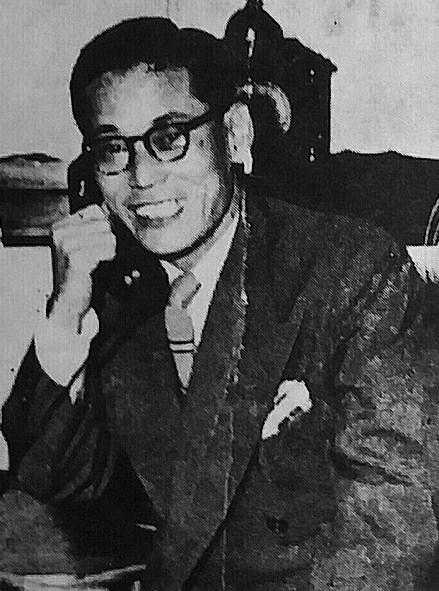
อี บย็อง-ช็อล

| name = อี บย็อง-ช็อล
| image = Lee Byung-chul (cropped).jpg
| caption = ผู้ก่อตั้งกลุ่มบริษัทซัมซุง
| birth_place = :en:Uiryeong|อึย-รย็อง, จังหวัดคย็องซังใต้|มนฑลคย็องซังนัม, จักรวรรดิเกาหลี
| death_place = โซล, เกาหลีใต้
|nationality = เกาหลี
|religion = :en:Won Buddhism|พุทธว็อน
|alma_mater = มหาวิทยาลัยวาเซดะ ใน โตเกียว
|occupation = ผู้ก่อตั้งกลุ่มบริษัทซัมซุง
อี บย็อง-ช็อล (; ; 12 กุมภาพันธ์ 2453 — 19 พฤศจิกายน 2530) เป็นผู้ก่อตั้งบริษัทซัมซุงบริษัทยักษ์ใหญ่ในประเทศเกาหลีใต้ อี บย็อง-ช็อล เกิดเมื่อวันที่ 12 กุมภาพันธ์ พ.ศ. 2453 ในเมืองอึย-รย็อง มณฑลคย็องซังนัม
อี ได้ก่อตั้งบริษัทการค้าซัมซุงขึ้นในปี พ.ศ. 2481 ในเมืองแทกู หลังจากนั้นก็ได้ก่อตั้งบรัษัทซัมซุงโปรดักส์ บริษัทสิ่งทอ และ บริษัทเครื่องใช้ไฟฟ้า ตลอดระยะเวลาที่เขาได้ทำคุณประโยชน์นานัปการให้กับประเทศเกาหลีใต้ เขาจึงกลายเป็นต้นแบบทีมีอิทธิพลอย่างยิ่งต่อแวดวงธุรกิจในยุคสมัยนั้น ในปี พ.ศ. 2504 เขาได้รับการเสนอชื่อและได้รับเลือกเป็นนายกสมาคมนักธุรกิจ ต่อมาในปี พ.ศ. 2508 เขาได้ก่อตั้งมูลนิธิวัฒนธรรมซัมซุงขึ้น ด้วยแนวคิดที่ต้องการจะอนุรักษ์และรับผิดชอบต่อสังคม
ในปี พ.ศ. 2523 เขาได้รับการกล่าวขานในฐานะนักธุรกิจที่นำความเจริญมาสู่ประเทศและดำเนินธุรกิจด้วยความฉลาดรอบคอบนำพาธุรกิจด้วยความสามารถเฉพาะตัวที่มีความเป็นผู้นำ และแนวคิดก้าวหน้า ตลอดชีวิตของอี เขาอุทิศตัวให้กับการพัฒนาประเทศและเศรษฐกิจ พยายามทำให้พลเมืองเกาหลีมีความสุขขึ้น โดยในวันที่ 19 พฤศจิกายน พ.ศ. 2530 เขาได้จากโลกนี้ไปอย่างสงบ ด้วยวัย 78 ปี เมื่ออีได้จากโลกนี้ไป ทางประเทศเกาหลีใต้ก็ได้มอบเครื่องราชฯ ระดับมูกุงฮวา และทางประเทศญี่ปุ่นก็ได้มอบเครื่องราชฯ ระดับฮุนอิลดึงชอ ให้แก่เขาเพื่อเป็นเกียรติประวัติแก่อี
== ลำดับประวัติของ อี บย็อง-ช็อล ==
*12 กุมภาพันธ์ พ.ศ. 2453 เกิดที่ตำบลจุงเกียวรี อำเภอชองกกเมียน จังหวัดอึย-เรียง มนฑลยองซัมนัม เป็นบุตรคนที่ 2 ของนายอี ชันอู
*พ.ศ. 2459 เข้าเรียนระดับประถมศึกษาในโรงเรียนมุนซันจองของหมู่บ้าน
*มีนาคม พ.ศ. 2465 เข้าเรียนที่โรงเรียนจีซู ที่อำเภอชินยัง
*ตุลาคม พ.ศ. 2465 เข้าเรียนที่โรงเรียนการขนส่ง โซล
*กุมภาพันธ์ พ.ศ. 2468 สำเร็จการศึกษาจากโรงเรียนการขนส่ง โซล หลักสูตร 4 ปี
*เมษายน พ.ศ. 2468 เข้าเรียนหลักสูตรเตรียมความพร้อมที่โรงเรียนชุงดง
*5 ธันวาคม พ.ศ. 2469 สมรสกับนางปัก ทูอึล
*พ.ศ. 2472 เดินทางไปประเทศญี่ปุ่น
*เมษายน พ.ศ. 2473 เข้าเรียนที่มหาวิทยาลัยวาเซดะ
*20 มิถุนายน พ.ศ. 2474 ภรรยาให้กำเนิดบุตรชายคนแรกชื่อ แมงฮี
*กันยายน พ.ศ. 2474 หยุดพักการเรียนเพราะป่วยและเดินทางกลับเกาหลี
*ตุลาคม พ.ศ. 2474 นำคนร่วม 30 คนออกมาทำกิจกรรมของตัวเอง
*ตุลาคม พ.ศ. 2477 ตัดสินใจทำธุรกิจและได้รับเงินทุนจากพ่อแม่เป็นที่นาร่วม 300 ผืน
*มีนาคม พ.ศ. 2479 ลงทุนทำธุรกิจ โรงสีข้าว ที่เขตมาซัน
*สิงหาคม พ.ศ. 2479 จัดตั้งบริษัทขนส่ง มาซัน โดยมีรถบรรทุกร่วม 20 คัน
*กันยายน พ.ศ. 2479 ชื่อที่ดินในเขตคิมแฮกว่าสี่แสนพยอง โดยกู้เงินจากธนาคารพาณิชย์สาขามาซัน
*มิถุนายน พ.ศ. 2480 ขยายธุรกิจที่ดินครอบครองที่ดินร่วมสองล้านพยอง
*กันยายน พ.ศ. 2480 ยุติธุรกิจที่ดินเพราะสงครามญี่ปุ่นกับจีน
*ตุลาคม พ.ศ. 2480 เสาะแสดงหาธุรกิจใหม่ โดยเดินทางไปทั่วทั้งโซล เปียงยาง พงชอน ปักกิ่ง เซี่ยงไฮ้ เป็นเวลา 2 เดือน
*1 มีนาคม พ.ศ. 2481 ก่อตั้งบริษัทการค้าซัมซุง สาขาแทกู ส่งออกผัก ผลไม้ และอาหารแห้งต่างๆ แก่จีนในหลายๆ เมือง เช่น ปักกิ่ง และยังทำโรงสีด้วย
*พ.ศ. 2482 ควบกิจการบริษัทผลิตแอลกอฮอล์โชชอน
*กันยายน พ.ศ. 2488 รวมตัวกับผู้มีอำนาจในแทกู ก่อตั้งสมาคมร่วมเพื่อนสนิทชื่อสมาคม อึลยู
*ตุลาคม พ.ศ. 2488 เข้าร่วมธุรกิจหลักของแทกู
*พฤษภาคม พ.ศ. 2490 ย้ายบ้านไปอยู่เขตเฮย์ฮวา อำเภอชงโน โซล
*เมษายน พ.ศ. 2491 ควบกิจการโชซอนการหมัก เมืองแทกู
*พฤศจิกายน พ.ศ. 2491 ก่อตั้งบริษัทสินค้าซัมซุง ตึกยองโบ ถนนชงโน 2 โซล
*กุมภาพันธ์-มีนาคม พ.ศ. 2493 ดูงานด้านธุรกิจที่ประเทศญี่ปุ่น ร่วมกับคณะอีก 11 คน
*11 พฤษภาคม พ.ศ. 2494 ดำรงตำแหน่งซีอีโอบริษัทซัมซุง ที่พูซัน เมืองอิมซีซู
*10 สิงหาคม พ.ศ. 2496 ก่อตั้งบริษัทน้ำตาล เชอิล เชดัง ดำรงตำแหน่ง ซีอีโอ
*15 กันยายน พ.ศ. 2496 เริ่มผลิตน้ำตาล
*5 พฤษภาคม พ.ศ. 2496 ก่อตั้งบริษัทสิ่งทอเชอิล โมจิก ดำรงตำแหน่ง ซีอีโอ
*20 ธันวาคม พ.ศ. 2498 ก่อตั้งบริษัทการค้าแทฮันจองดัง (จำกัด)
*กุมภาพันธ์ พ.ศ. 2499 ดูงานที่ประเทศเยอรมันตะวันตก เจรจานำเข้าเครื่องจักรผลิตสิ่งทอกับบริษัทสปินบาร์
*15 มีนาคม พ.ศ. 2499 ติดตั้งเครื่องจักรย้อมสีสิ่งทอสำเร็จ
*6 กุมภาพันธ์ พ.ศ. 2500 ควบกิจการธนาคารฮันอิลและบริษัทน้ำตาลทงยังเชดัง ยุบกิจการบริษัทการค้าแทฮันจองดัง (จำกัด)
*25 มกราคม พ.ศ. 2501 ควบกิจการปูนซีเมนต์ซัมชอก
*12 กุมภาพันธ์ พ.ศ. 2501 ควบกิจการประกันอัคคีภัยอันกุก
*กันยายน พ.ศ. 2501 ถ่ายโอนบริษัทซัมชอกซีเมนต์
*10 ตุลาคม พ.ศ. 2501 ควบกิจการธนาคารพาณิชย์
*19 ธันวาคม พ.ศ. 2501 ก่อตั้งบริษัทชังมีราชา (จำกัด)(บริษัทขายส่งสิ่งทอ) บริษัททงอิลบังจิก บริษัทการค้าคึนโร และ ควบรวมกิจการบริษัทยางรถยนต์ฮันกุก
*9 เมษายน พ.ศ. 2502 ควบกิจการธนาคารโชฮึง
*5 ธันวาคม พ.ศ. 2502 ถ่ายโอนบริษัททงอิลบังจิก
*กุมภาพันธ์ พ.ศ. 2503 ดูงานที่ยุโรป และ เยอรมันตะวันตกเพื่อเจรจาในการก่อตั้งโรงงานปุ๋ย ซึ่งประสบความสำเร็จในการเจรจากับบริษัทกรุปของเยอรมันตะวันตก และมูลนิธิมนเตคาทินีของอิตาอี
*29 มกราคม พ.ศ. 2507 ก่อตั้งสมาคมทุนซัมซุง
*18 ธันวาคม พ.ศ. 2510 ก่อตั้งบริษัทสินค้าซัมซุง สาขานิวยอร์ก
*13 มกราคม พ.ศ. 2512 ก่อตั้งบริษัทวิศวกรรมไฟฟ้าซัมซุง
*20 มกราคม พ.ศ. 2513 ก่อตั้งบริษัทซัมซุง NEC
*15 กันยายน พ.ศ. 2514 ก่อตั้งบริษัท ซัมซุง อิเล็กทริกส์ จำกัด
*1 มีนาคม พ.ศ. 2520 รวมกิจการซัมซุงเครื่องใช้ไฟฟ้าเข้ากับซัมซุงอิเล็กทรอนิกส์
*29 ธันวาคม พ.ศ. 2521 ยอดส่งออกสินค้าของซัมซุงอิเล็กทรอนิกส์เพิ่มสูงขึ้นถึงหนึ่งร้อยล้านดอลลาร์สหัรัฐเป็นครั้งแรกของเกาหลี
*29 พฤษภาคม พ.ศ. 2522 ได้รับนักบริหารดีเด่นระดับนานาชาติ จากมหาวิทยาลัยแบซึน สหรัฐอเมริกา
*กันยายน พ.ศ. 2522 บริษัทซัมซุงอิเล็กทรอนิกส์ พัฒนาโทรทัศน์รุ่น VTR-SV7700 เป็นครั้งแรกของเกาหลี
*26 สิงหาคม พ.ศ. 2523 พัฒนาระบบคอมพิวเตอร์ตัวอักษรจีนและอักษรเกาหลีโดยบริษัทซัมซุงจอนวัน เป็นครั้งแรกของประเทศเกาหลี
*28 มิถุนายน พ.ศ. 2525 ส่งออกเครื่องยนต์ของเครื่องบิน โดยบริษัทซัมซุงเป็นครั้งแรกของเกาหลี
*30 พฤศจิกายน พ.ศ. 2525 ได้รับโล่รางวัล ที่บริษัทซัมซุงส่งออกเป็นมูลค่านับสองพันล้านดอลลาร์สหรัฐ
*27 มิถุนายน พ.ศ. 2526 ก่อตั้งบริษัท นาฬิกาซัมซุง จำกัด
*20 เมษายน พ.ศ. 2527 ก่อตั้งบริษัทเครื่องมือแพทย์ซัมซุง
*29 พฤษภาคม พ.ศ. 2527 ประสบความสำเร็จในการผลิตเครื่องยนต์ของเครื่องบินเจ็ท
*5 ธันวาคม พ.ศ. 2528 บริษัทซัมซุงอิเล็กทรอนิกส์เป็นบริษัทมหาชนแห่งแรกของเกาหลี
*19 พฤศจิกายน พ.ศ. 2530 อี บย็อง-ช็อล จากโลกนี้ไปอย่างสงบ
== รางวัลเกียรติยศที่สำคัญ ==
*เครื่องราชฯ ระดับเจดีย์ทอง ด้านอุตสาหกรรม
*รางวัลนักบริหารดีเด่นระดับนานาชาติ
*เครื่องราชฯ ระดับมูกุงฮวา
*เครื่องราชฯ ประกาศเกียรติคุณชั้นเอก ประเทศญี่ปุ่น
== อ้างอิง ==
*อี ชังอู:เรียบเรียง,จิราพร จันจุฬา:แปล , SAMSUNG บทเรียนแห่งความสำเร็จ อี บย็อง-ช็อล - กรุงเทพฯ สยามอินเตอร์บุ๊คส์ 2549 ISBN 974-9983-80-7
หมวดหมู่:การค้าระหว่างประเทศ
หมวดหมู่:บุคคลจากจังหวัดคย็องซังใต้
หมวดหมู่:นักธุรกิจชาวเกาหลีใต้
หมวดหมู่:ศิษย์เก่าจากมหาวิทยาลัยวาเซดะ